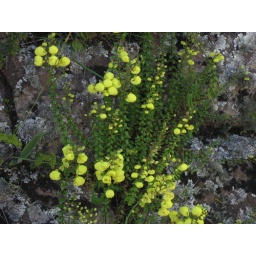
flowers in rocks